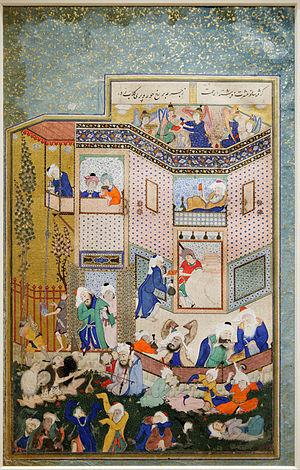
Allégorie de l'ivresse de ce monde et de l'autre monde, folio du Divan de Hafiz, époque safavod.